Book Book, New South Wales

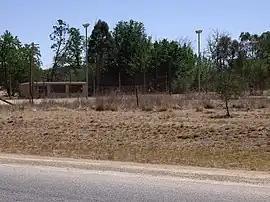
Book Book Tennis Courts

Book Book is a rural community in the central east part of the Riverina. It is about north of Kyeamba and south of Ladysmith.